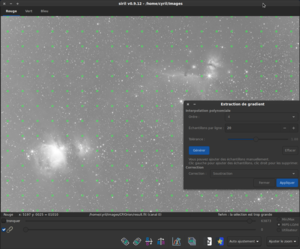
Algorithme de retrait de gradient de l'image
"Siril est un logiciel d'astrophotographie qui permet de pré-traiter et traiter les images provenant de tout type d'imageur. Les images doivent être converties au format FITS 32 bits qui est le format utilisé nativement par Siril. Aussi, il est possible d'utiliser le format SER, utilisé généralement lors des acquisitions planétaires ou de ciel profond ""rapide"", sans conversions préalables.